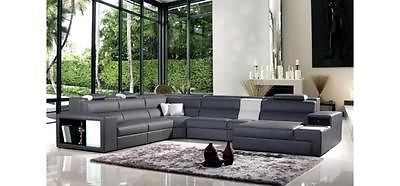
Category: sofa